Avon, Seine-et-Marne

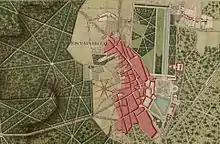
Map of Fontainebleau and Avon from "Atlas de Trudaine", 18th century (French National Archives)

The main attraction in the town is the old, Romanesque church of St. Pierre, where the 18th-century French mathematician Étienne Bézout was buried. Another historically relevant place is the Prieuré des Basses Loges, where Georges Gurdjieff lived and taught in the early twenties; he is buried in the town cemetery, along with writer Katherine Mansfield who died of tuberculosis while attending his teachings.